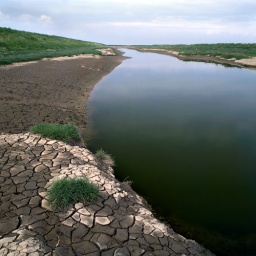
An almost dry river bed with ctacked earth by the sides